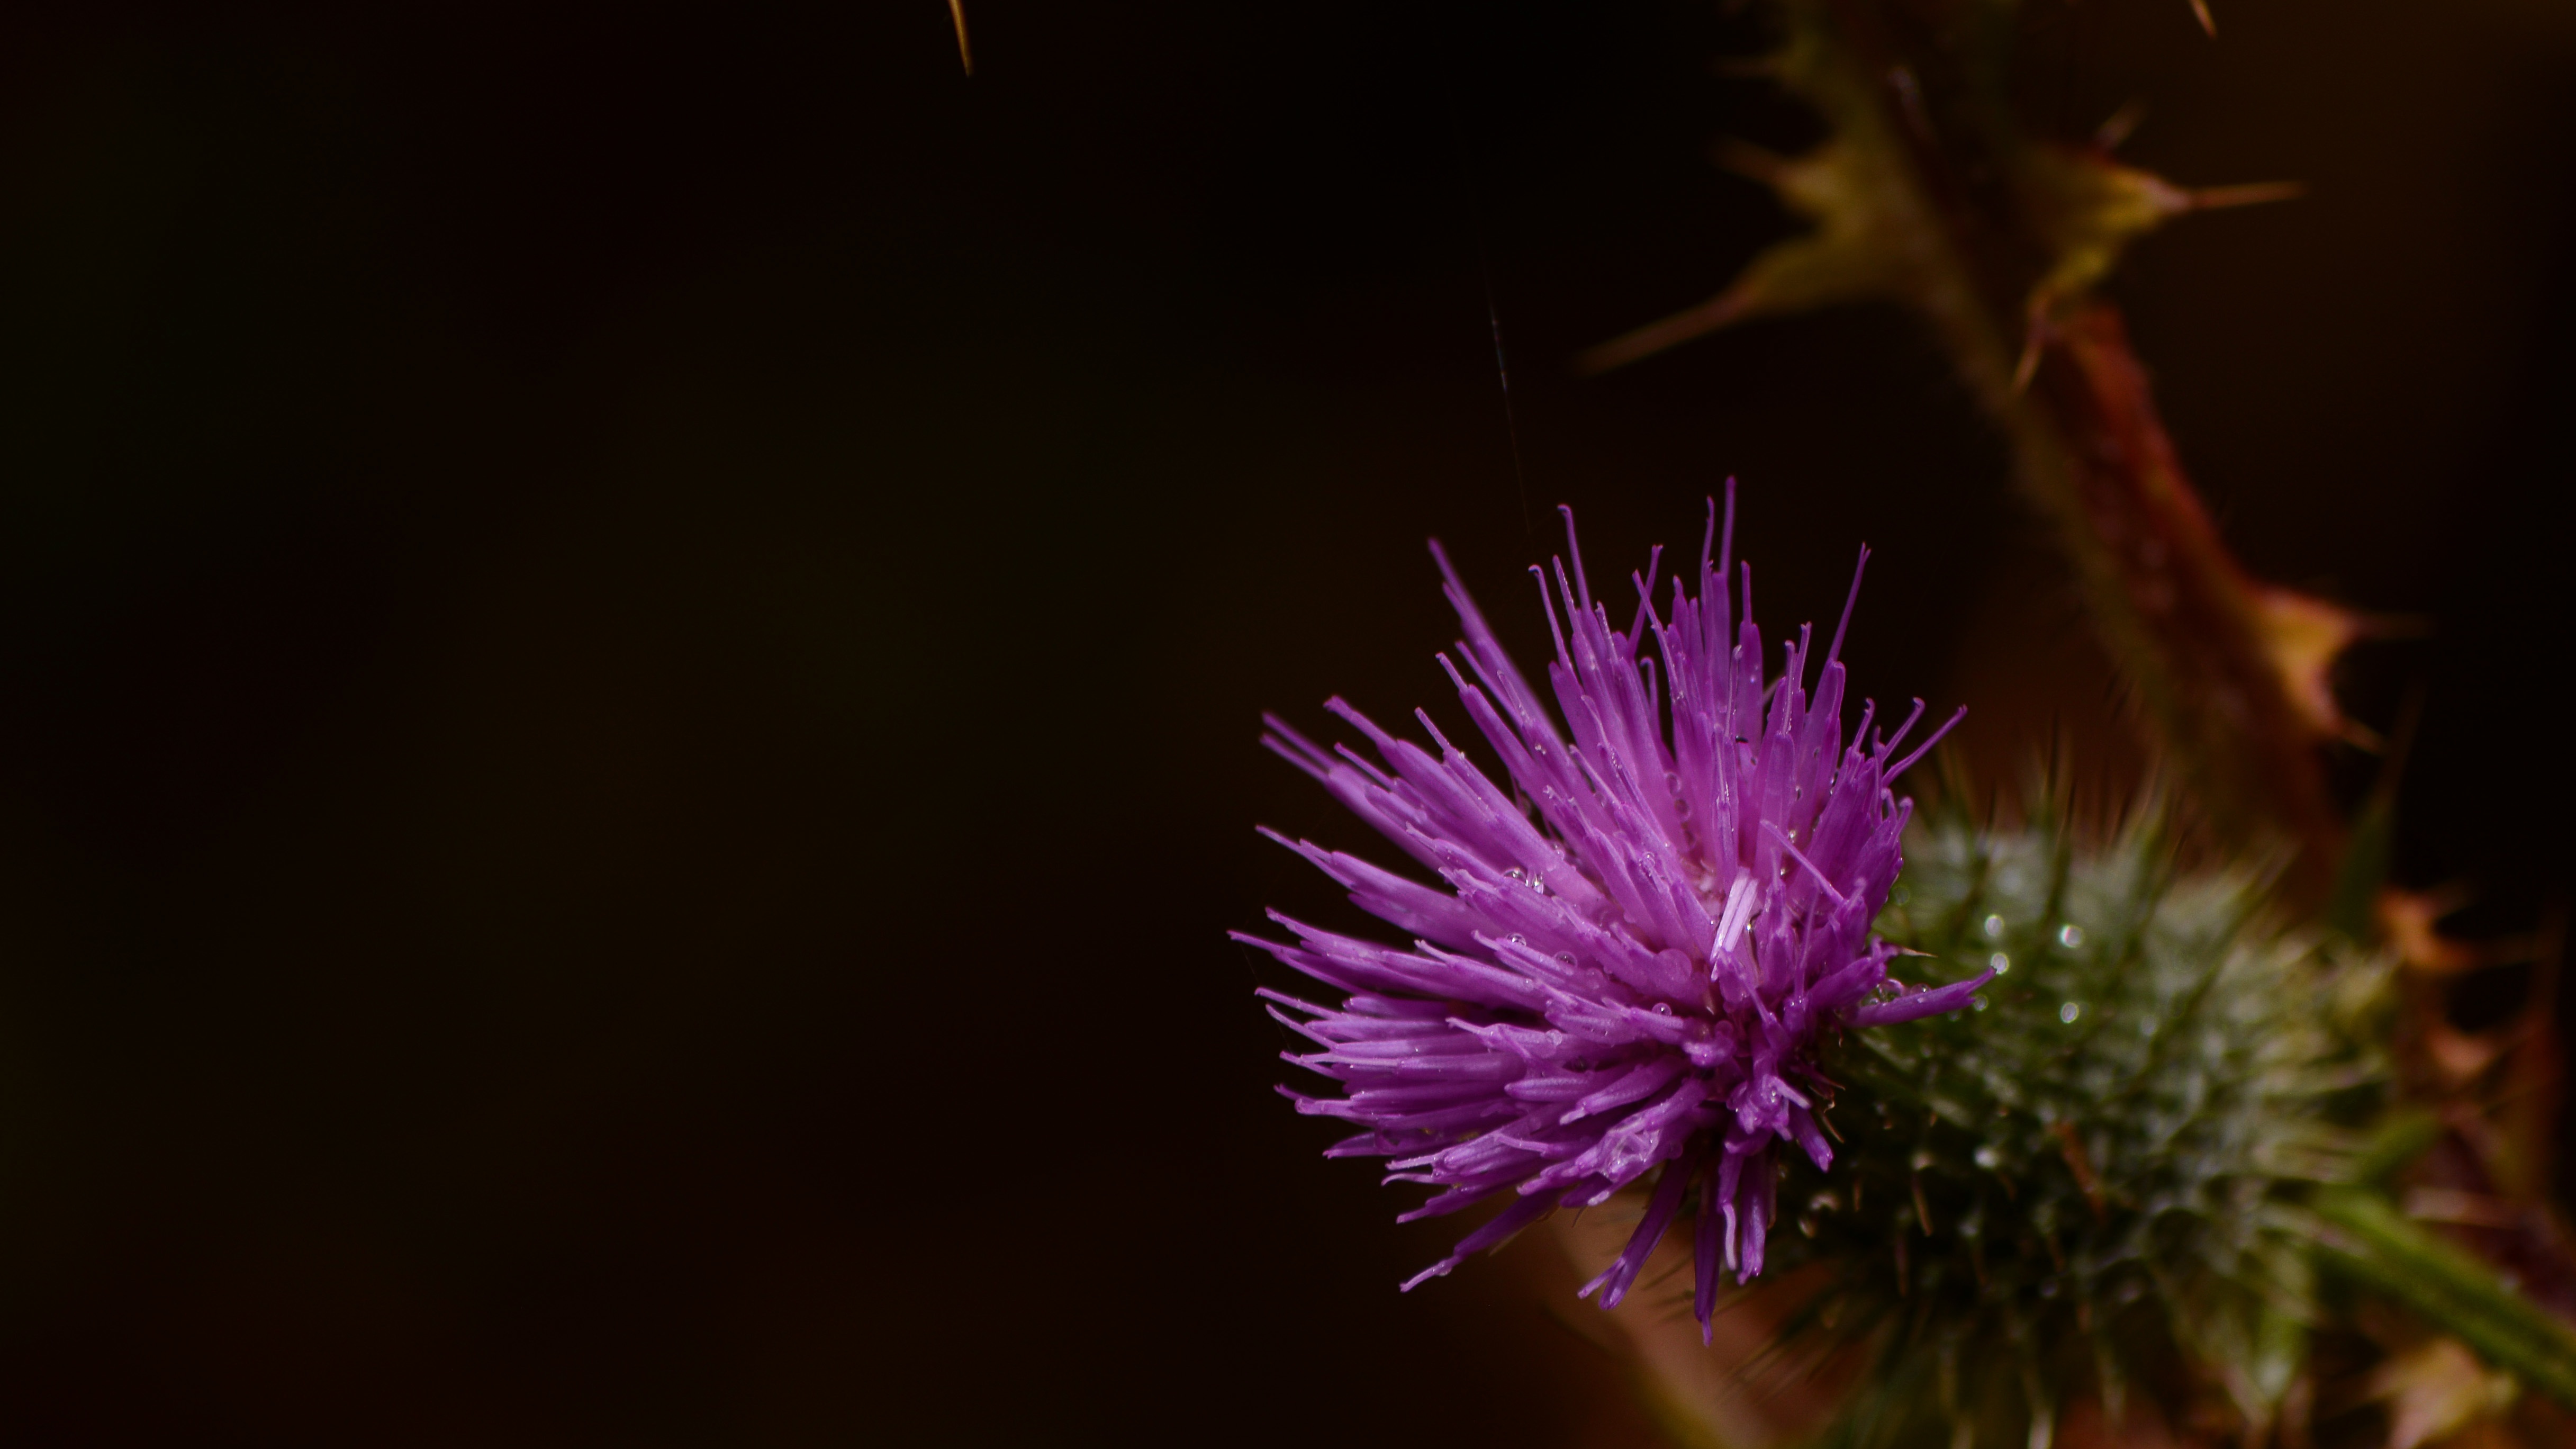
plant, photography, flower, petal, flora, close up, macro photography, flowering plant, daisy family, land plant